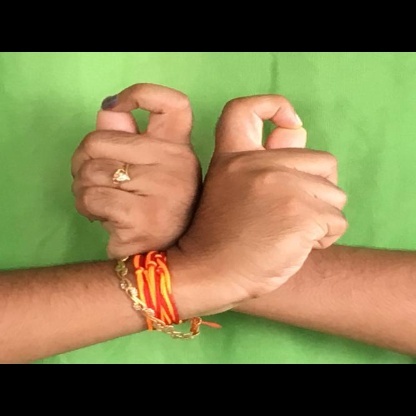
Mudra: Berunda